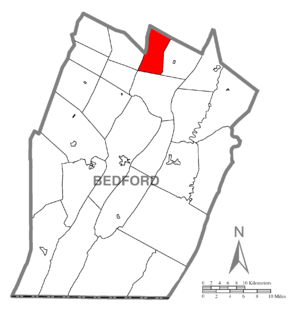
Bloomfield Township est un township, situé au centre du comté de Bedford, aux États-Unis. En 2010, il comptait une population de 1 016 habitants.